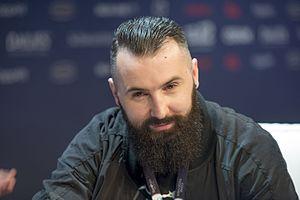
Jala, de son vrai nom Jasmin Fazlić, parfois nommé Jala Brat, est un rappeur bosnien né le 16 octobre 1986 à Sarajevo. Il est le fondateur du groupe de hip-hop BluntBylon de Sarajevo et du studio RedEye Vision à Vogošća.